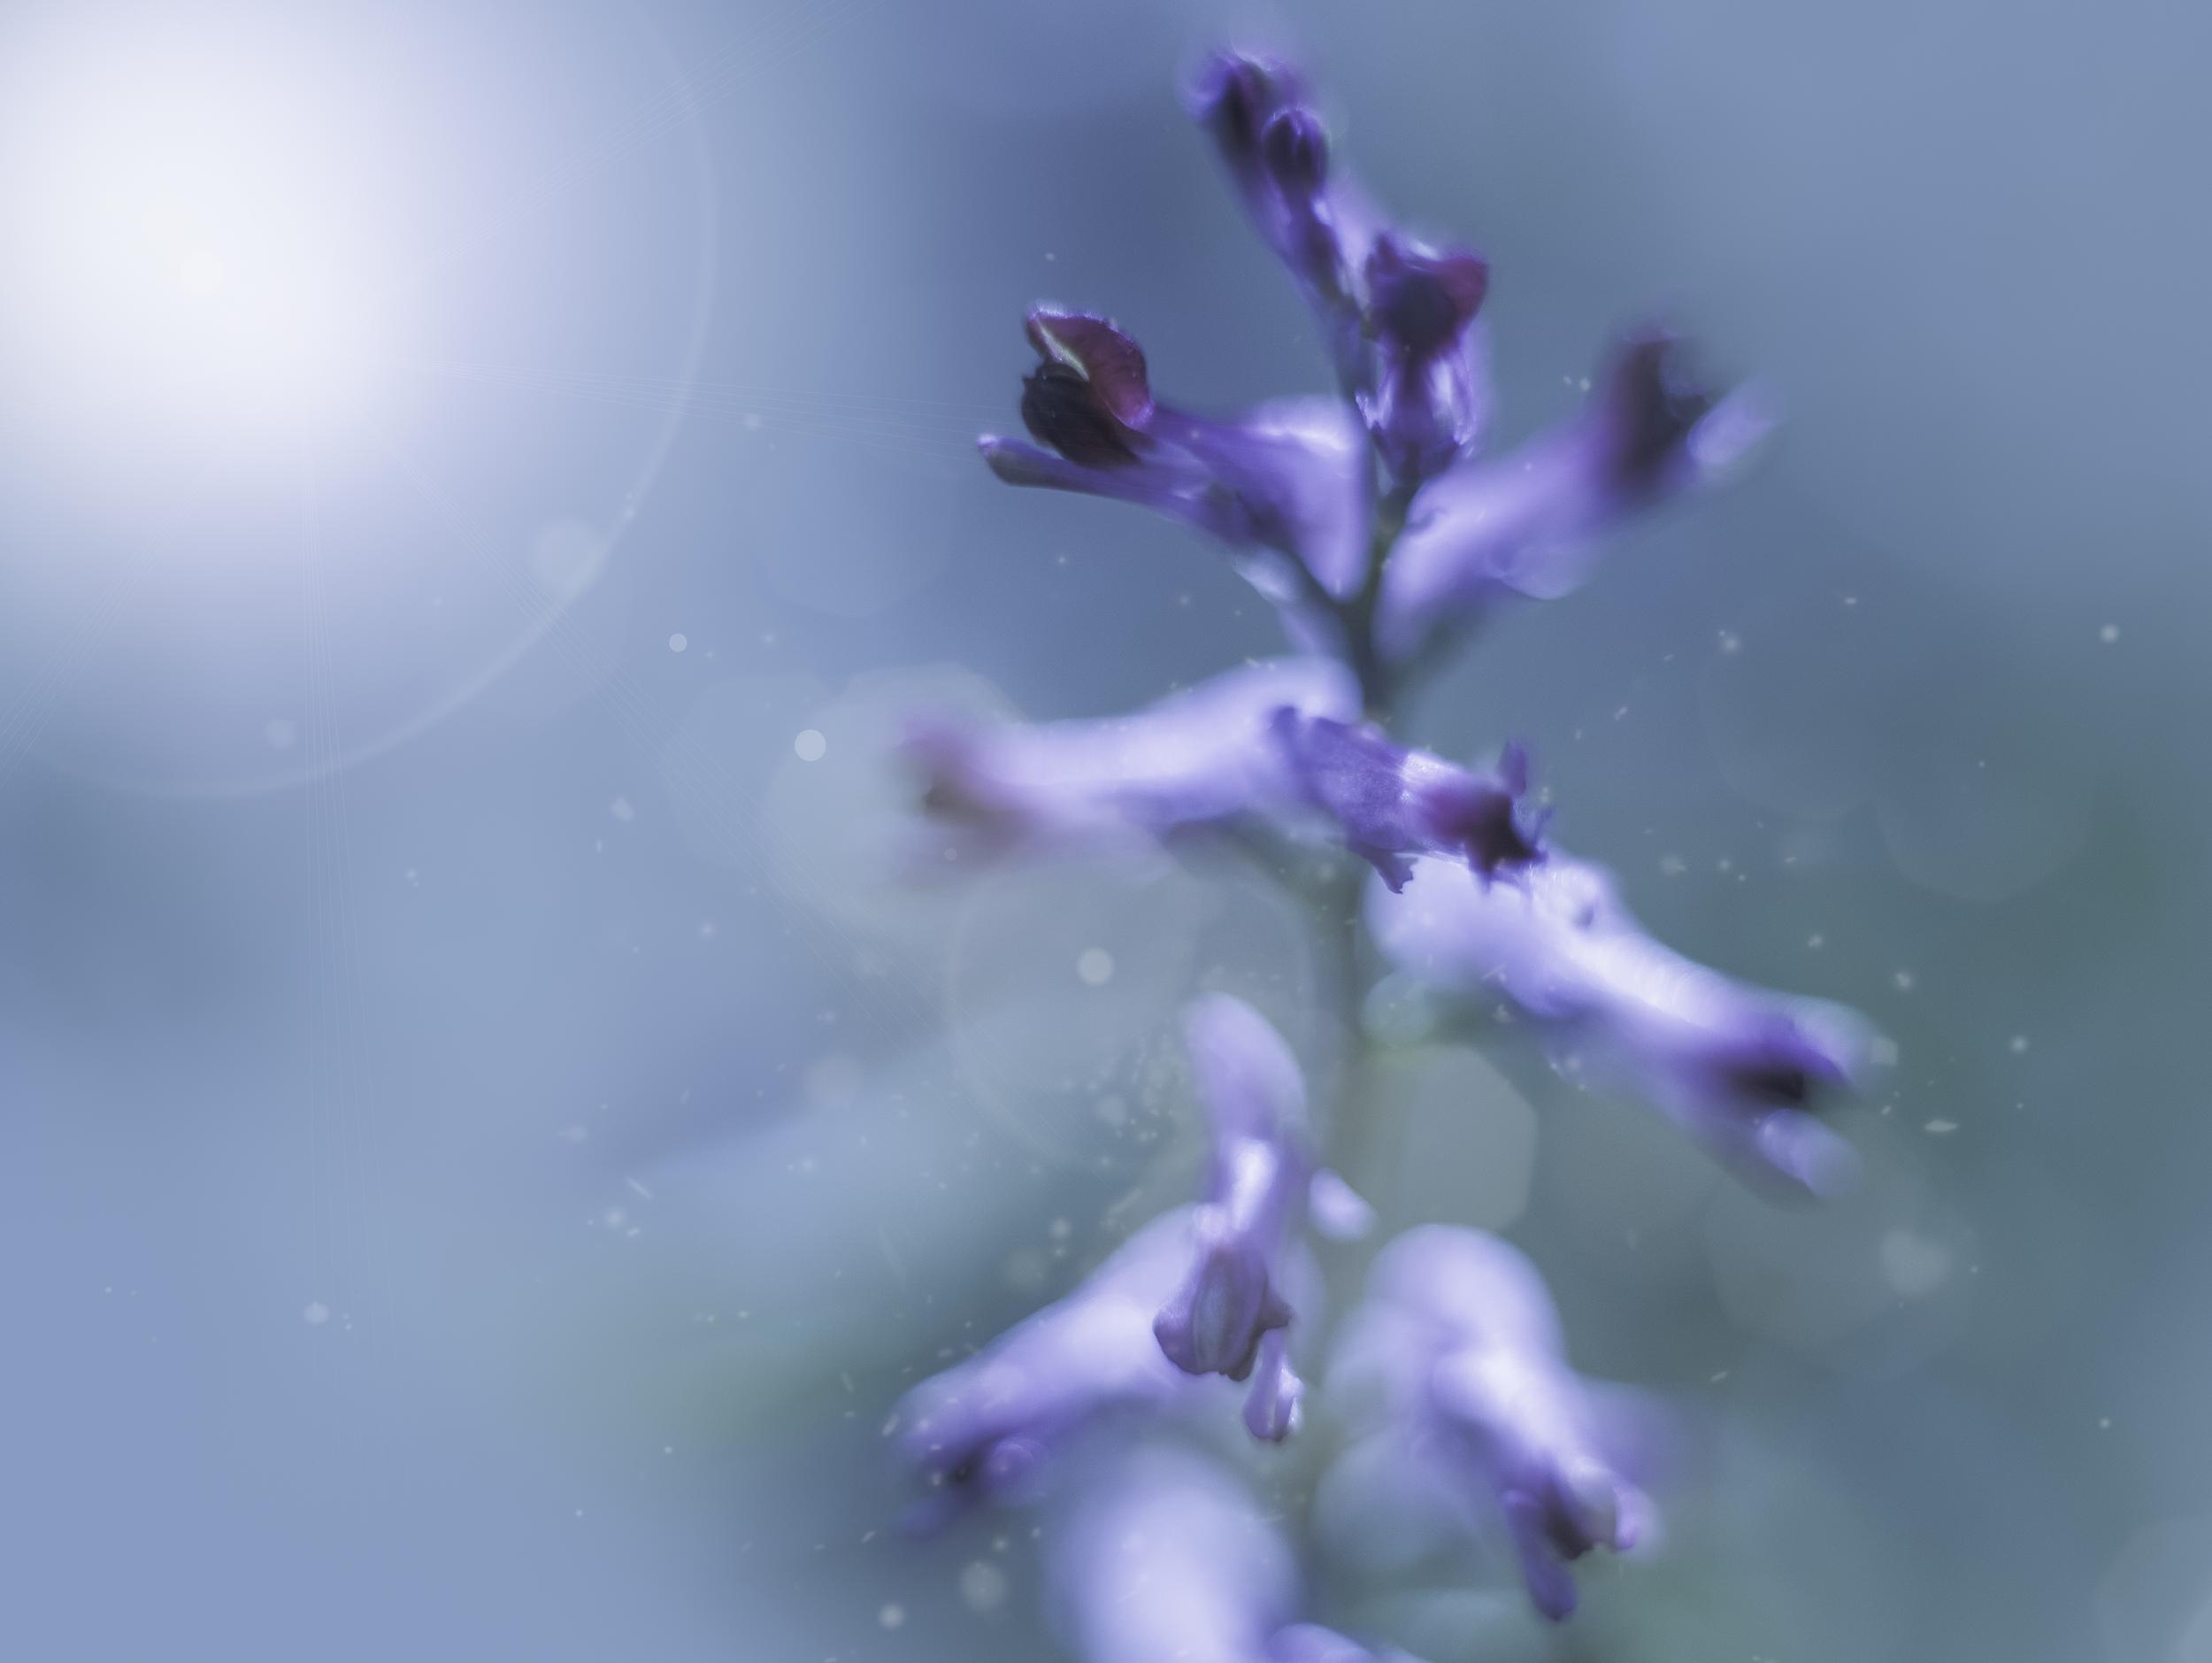
nature, blossom, light, bokeh, blur, plant, flower, purple, petal, bloom, macro, nikon, closeup, flora, wildflower, nikkor, d750, dreamy, 500mmf18, curuyann, macro photography, flowering plant